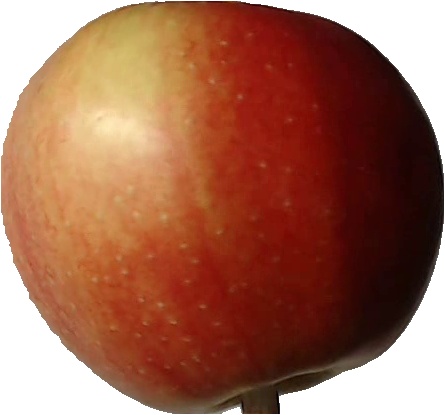
Label: apple_red_2